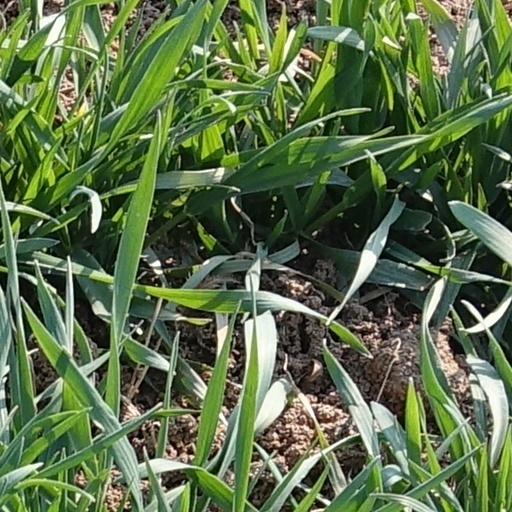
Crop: wheat